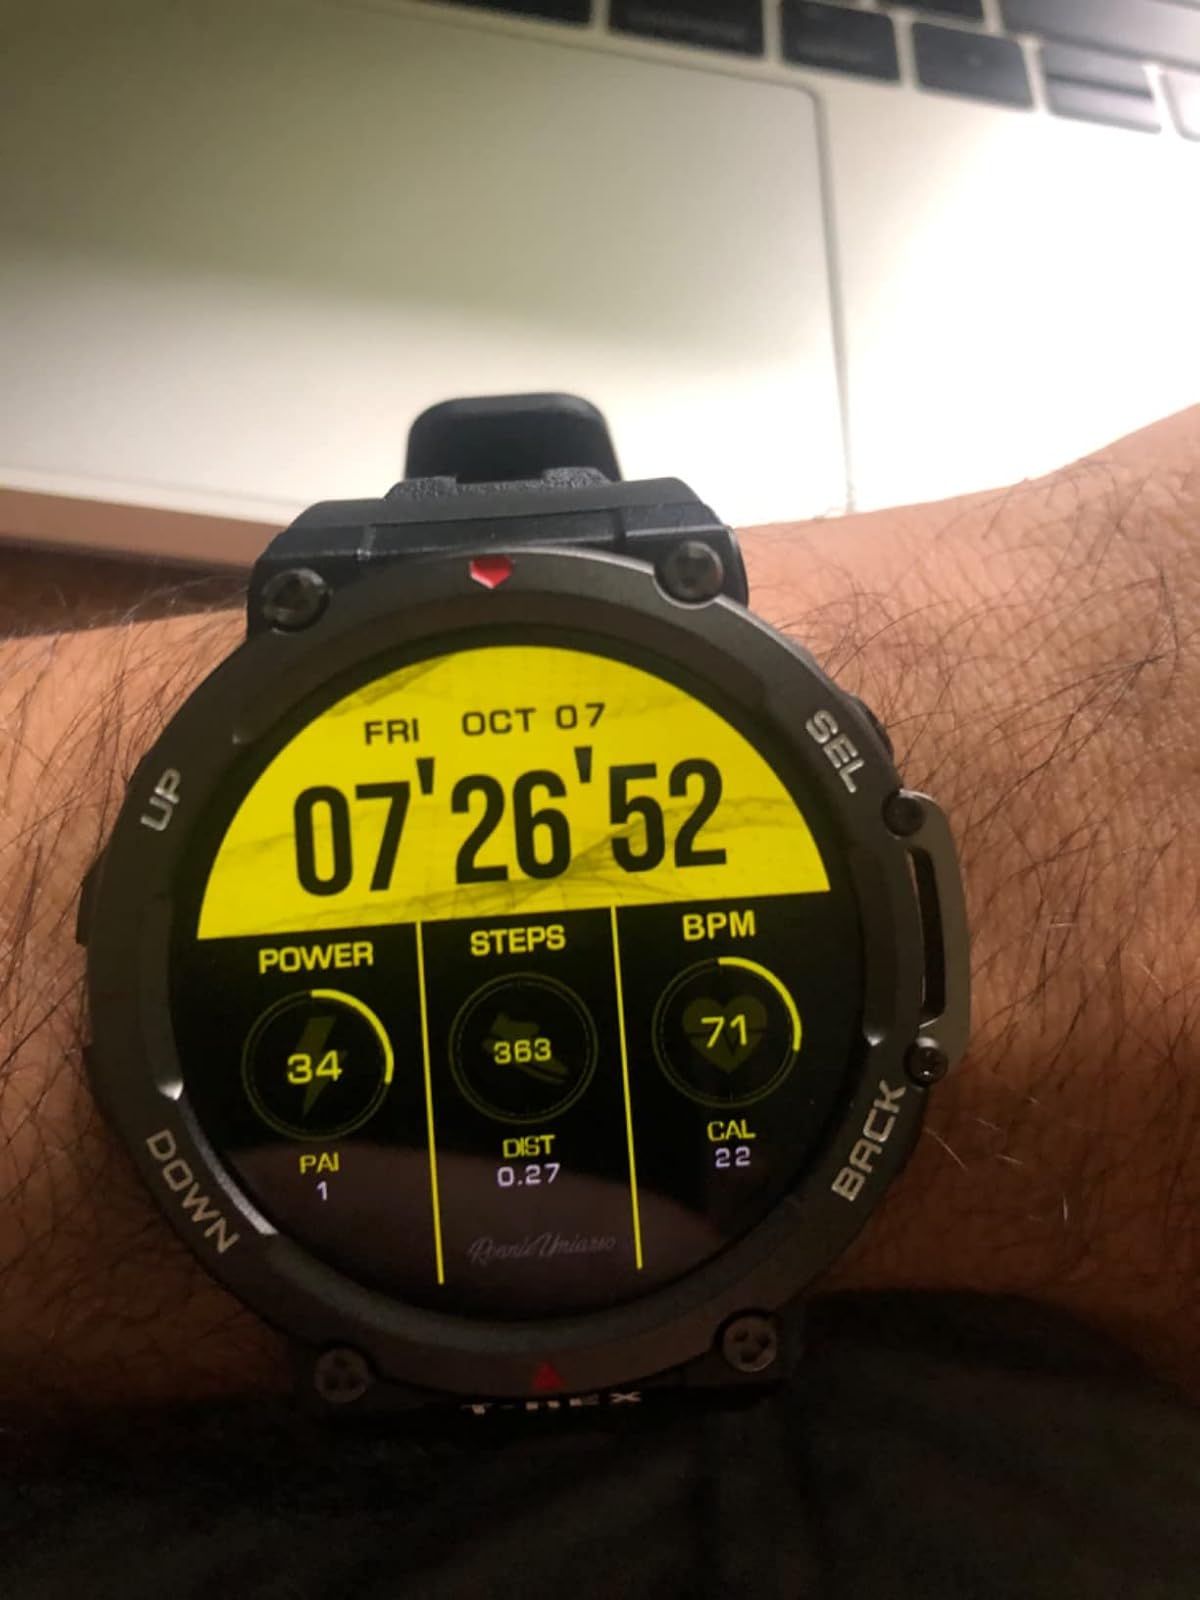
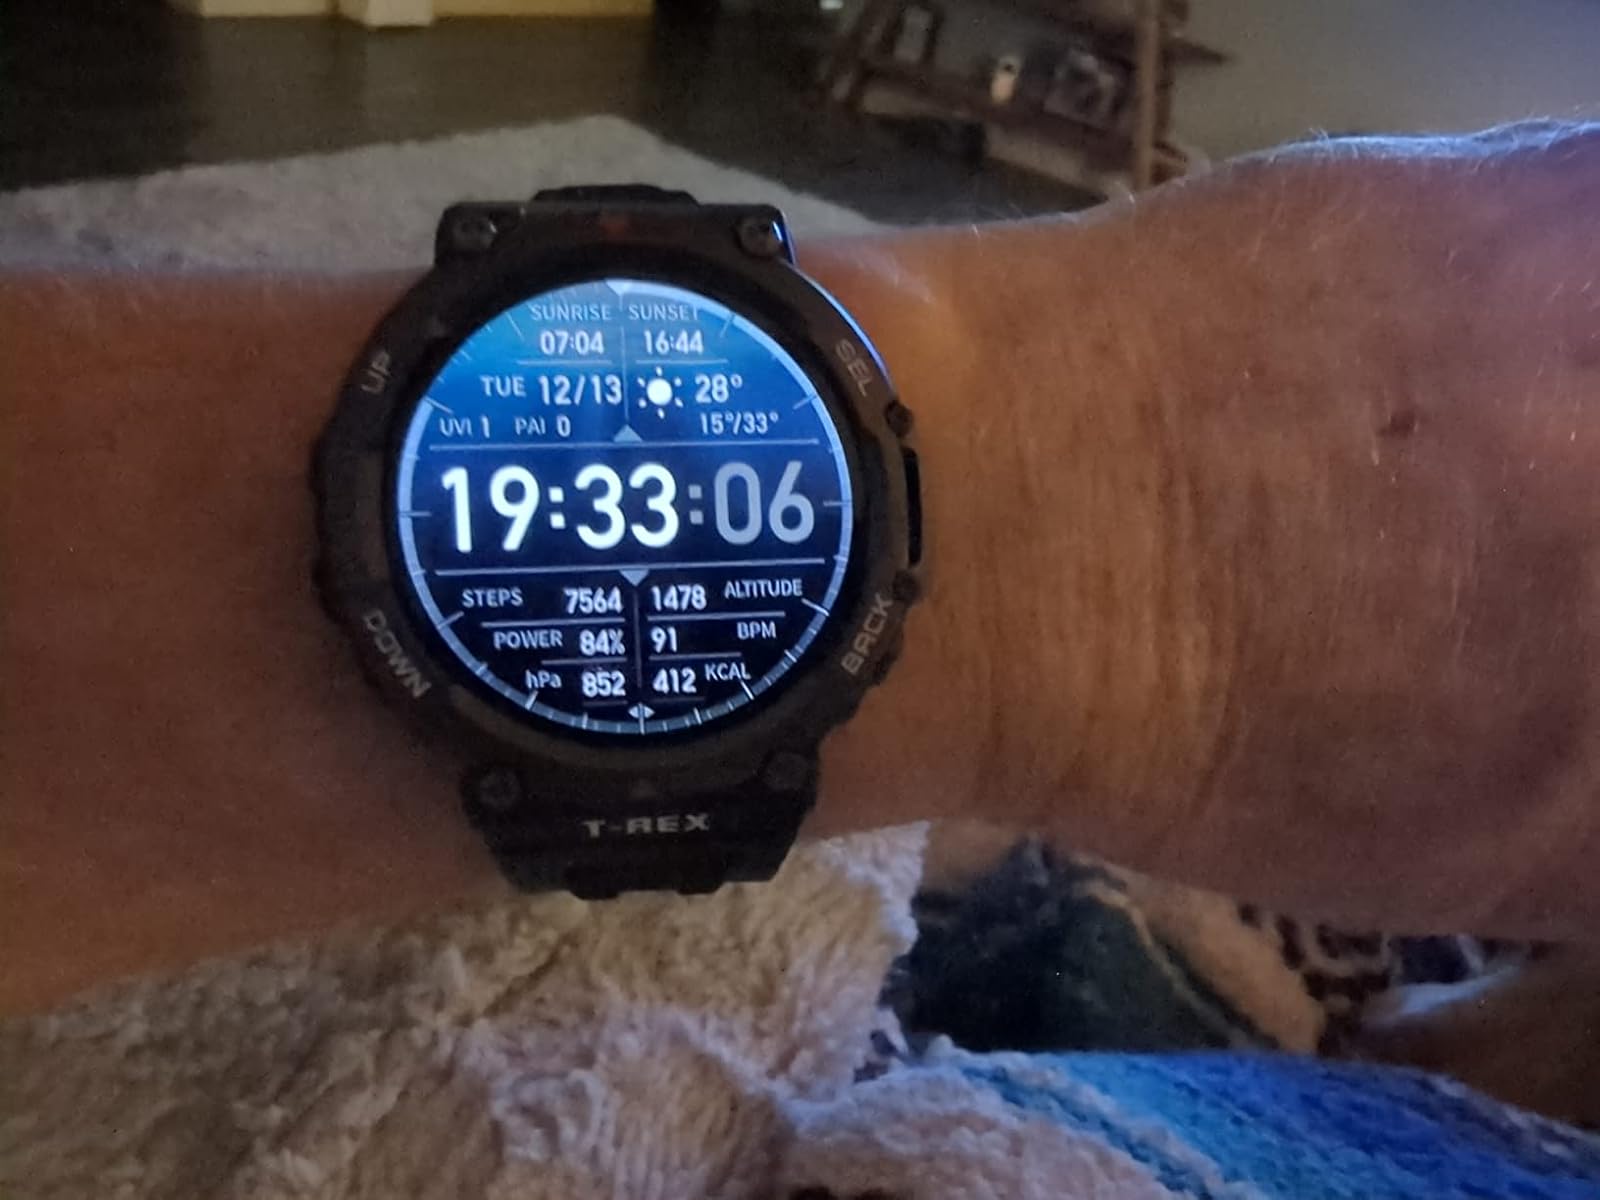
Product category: smartwatch
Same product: yes